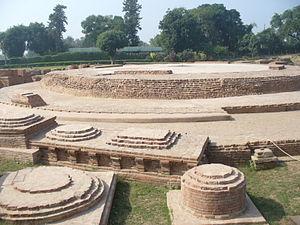
Sarnath, en hindi सारनाथ, est une cité bouddhiste se trouvant à une dizaine de kilomètres au nord de Varanasi dans l'État indien de l'Uttar Pradesh. C'est le lieu du premier sermon du Bouddha et est de ce fait l'un des quatre lieux saints du bouddhisme.